Lafayette, Louisiana

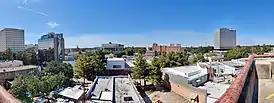
Panorama of Downtown Lafayette (2021)

The city of Lafayette's architecture is diverse, with a collection of more than eight downtown structures listed within the National Register of Historic Places. Downtown Lafayette landmarks include Old Lafayette City Hall and the Cathedral of Saint John the Evangelist. Near these structures, Chase and Doubletree have been the area's tallest buildings at 15 and 16 stories.